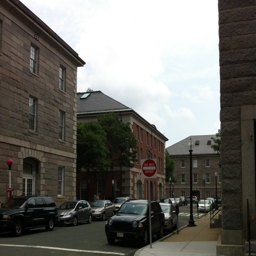
buildings 38 & 39 , formerly part .